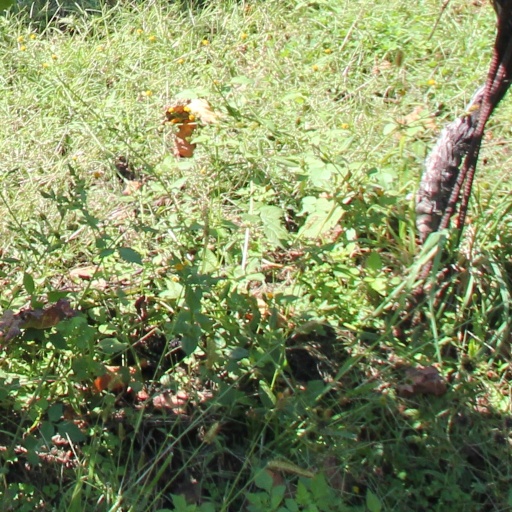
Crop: grape